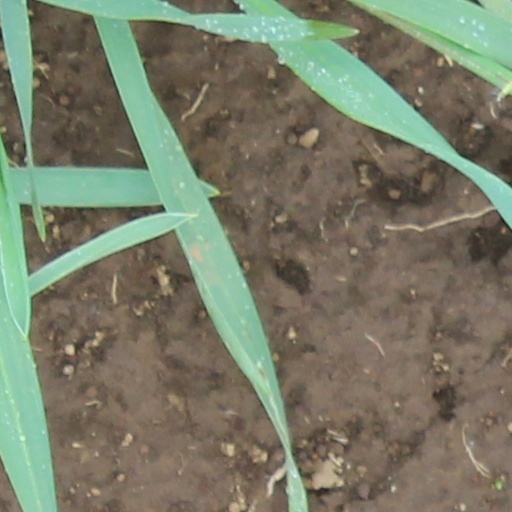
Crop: wheat